Minor Hill, Tennessee

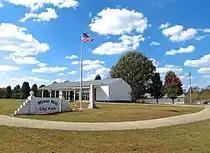
Minor Hill City Park

There were 181 households, out of which 32.0% had children under the age of 18 living with them, 56.9% were married couples living together, 11.6% had a female householder with no husband present, and 28.7% were non-families. 28.7% of all households were made up of individuals, and 14.4% had someone living alone who was 65 years of age or older. The average household size was 2.41 and the average family size was 2.95.